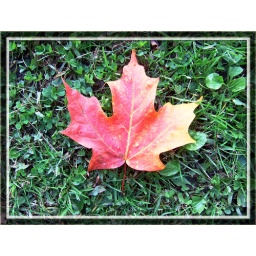
All by itself - red maple leaf on green grass